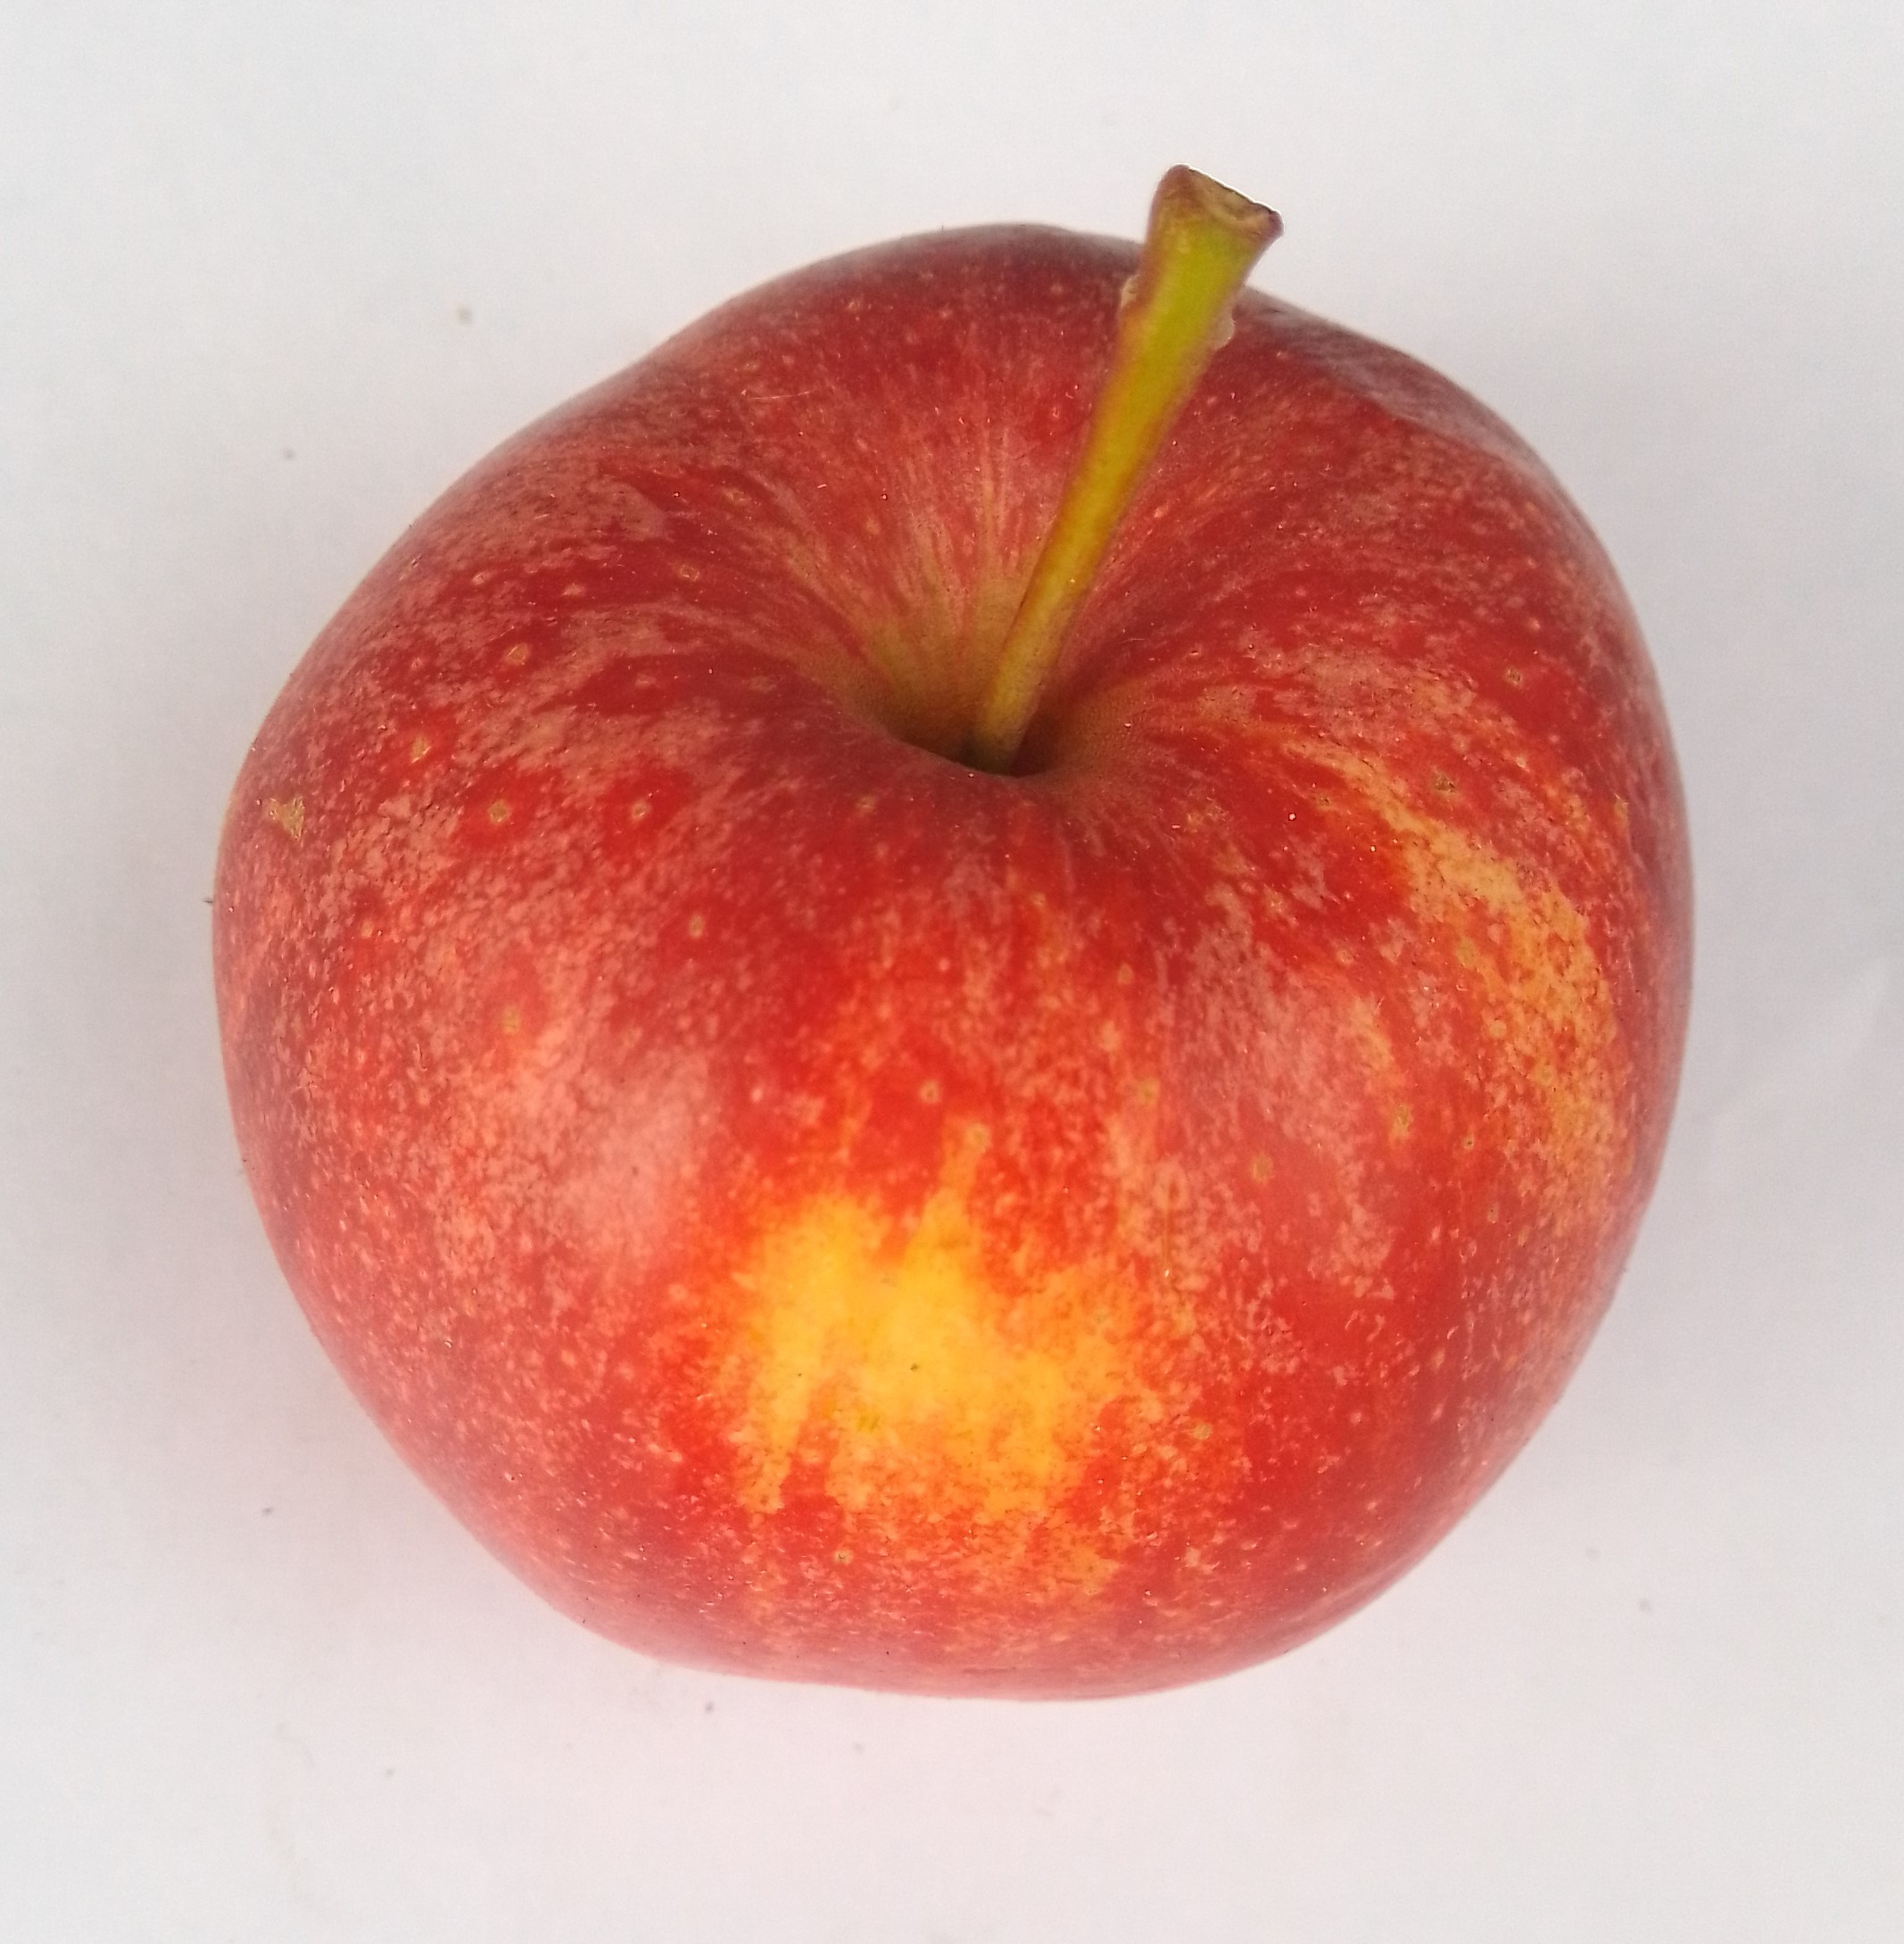
Fruit: apple
Condition: fresh